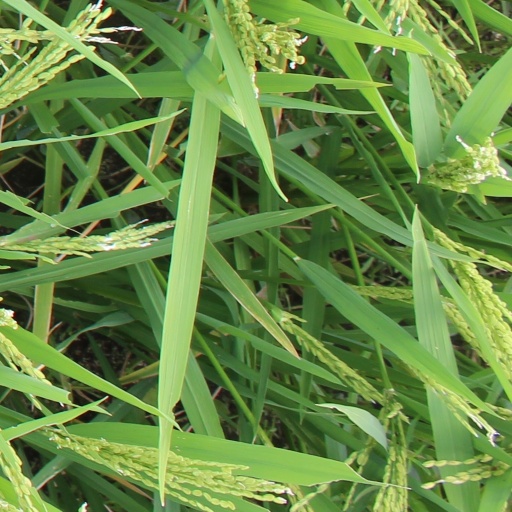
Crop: rice